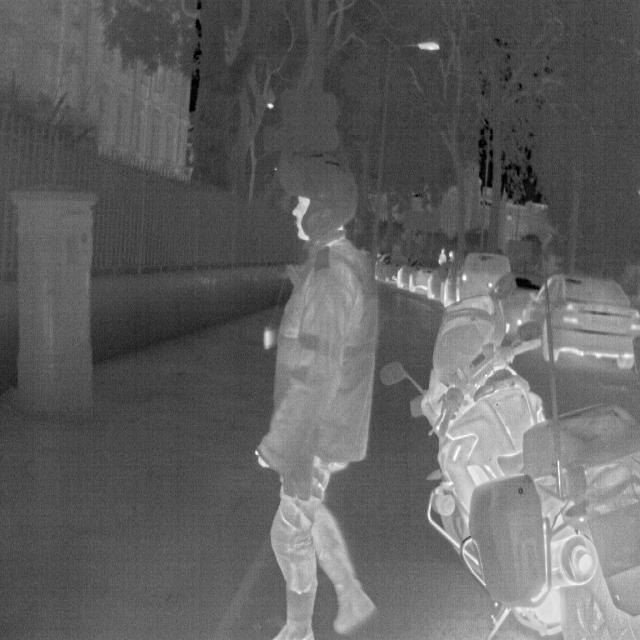
Detected objects:
label: person